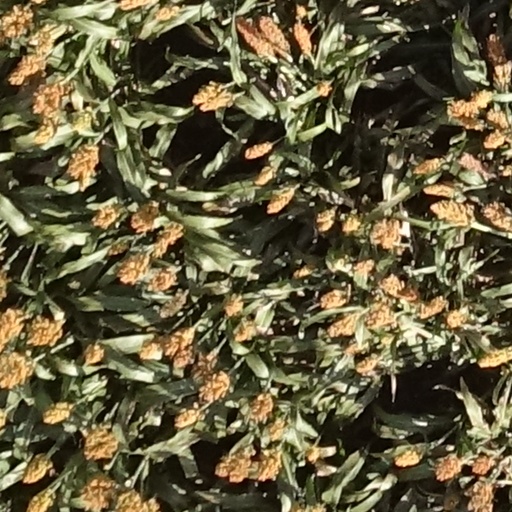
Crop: sorghum